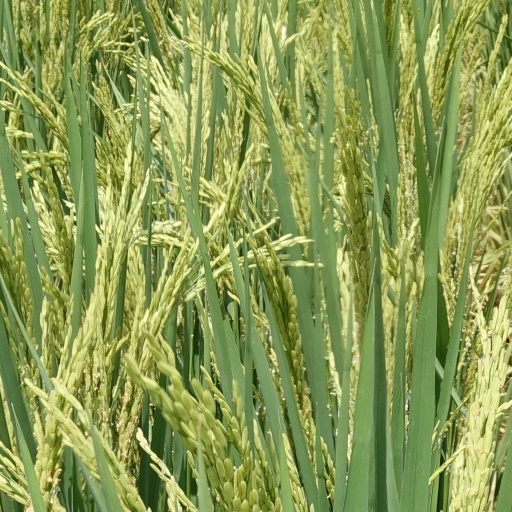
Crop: rice